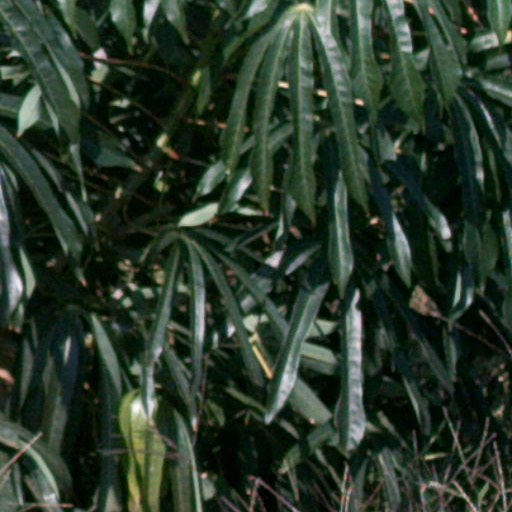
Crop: cassava